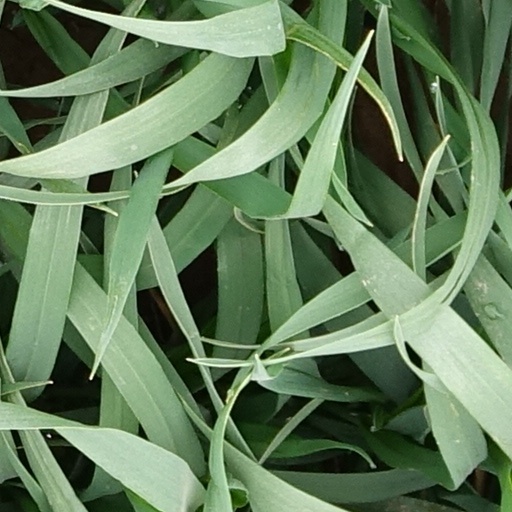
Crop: wheat